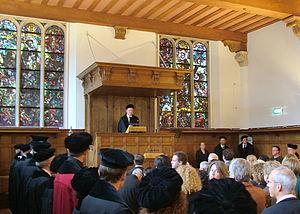
L'université de Leyde ou de Leiden est la plus ancienne des universités néerlandaises. Basée à Leyde mais possédant un campus à La Haye.